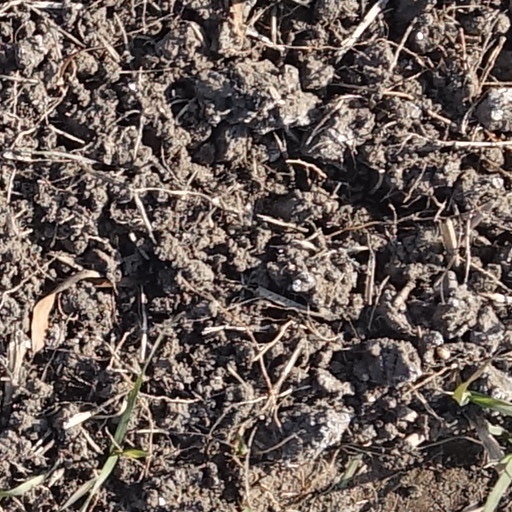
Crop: wheat